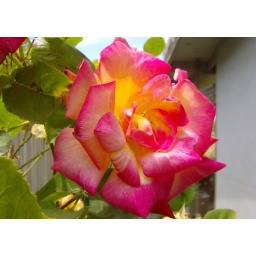
This one of the beautiful roses in the garden to welcome me home from my trip.